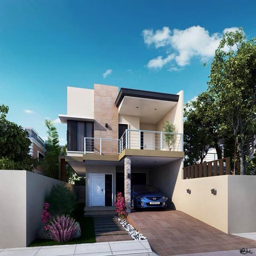
modern house for a small lot